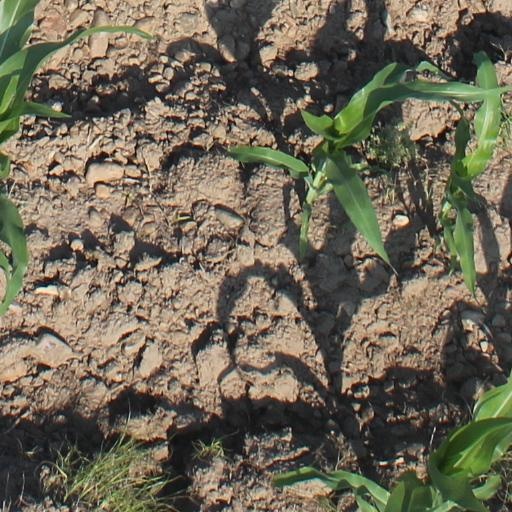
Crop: maize; corn